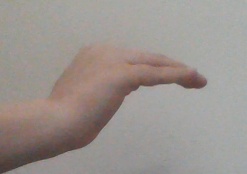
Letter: haa